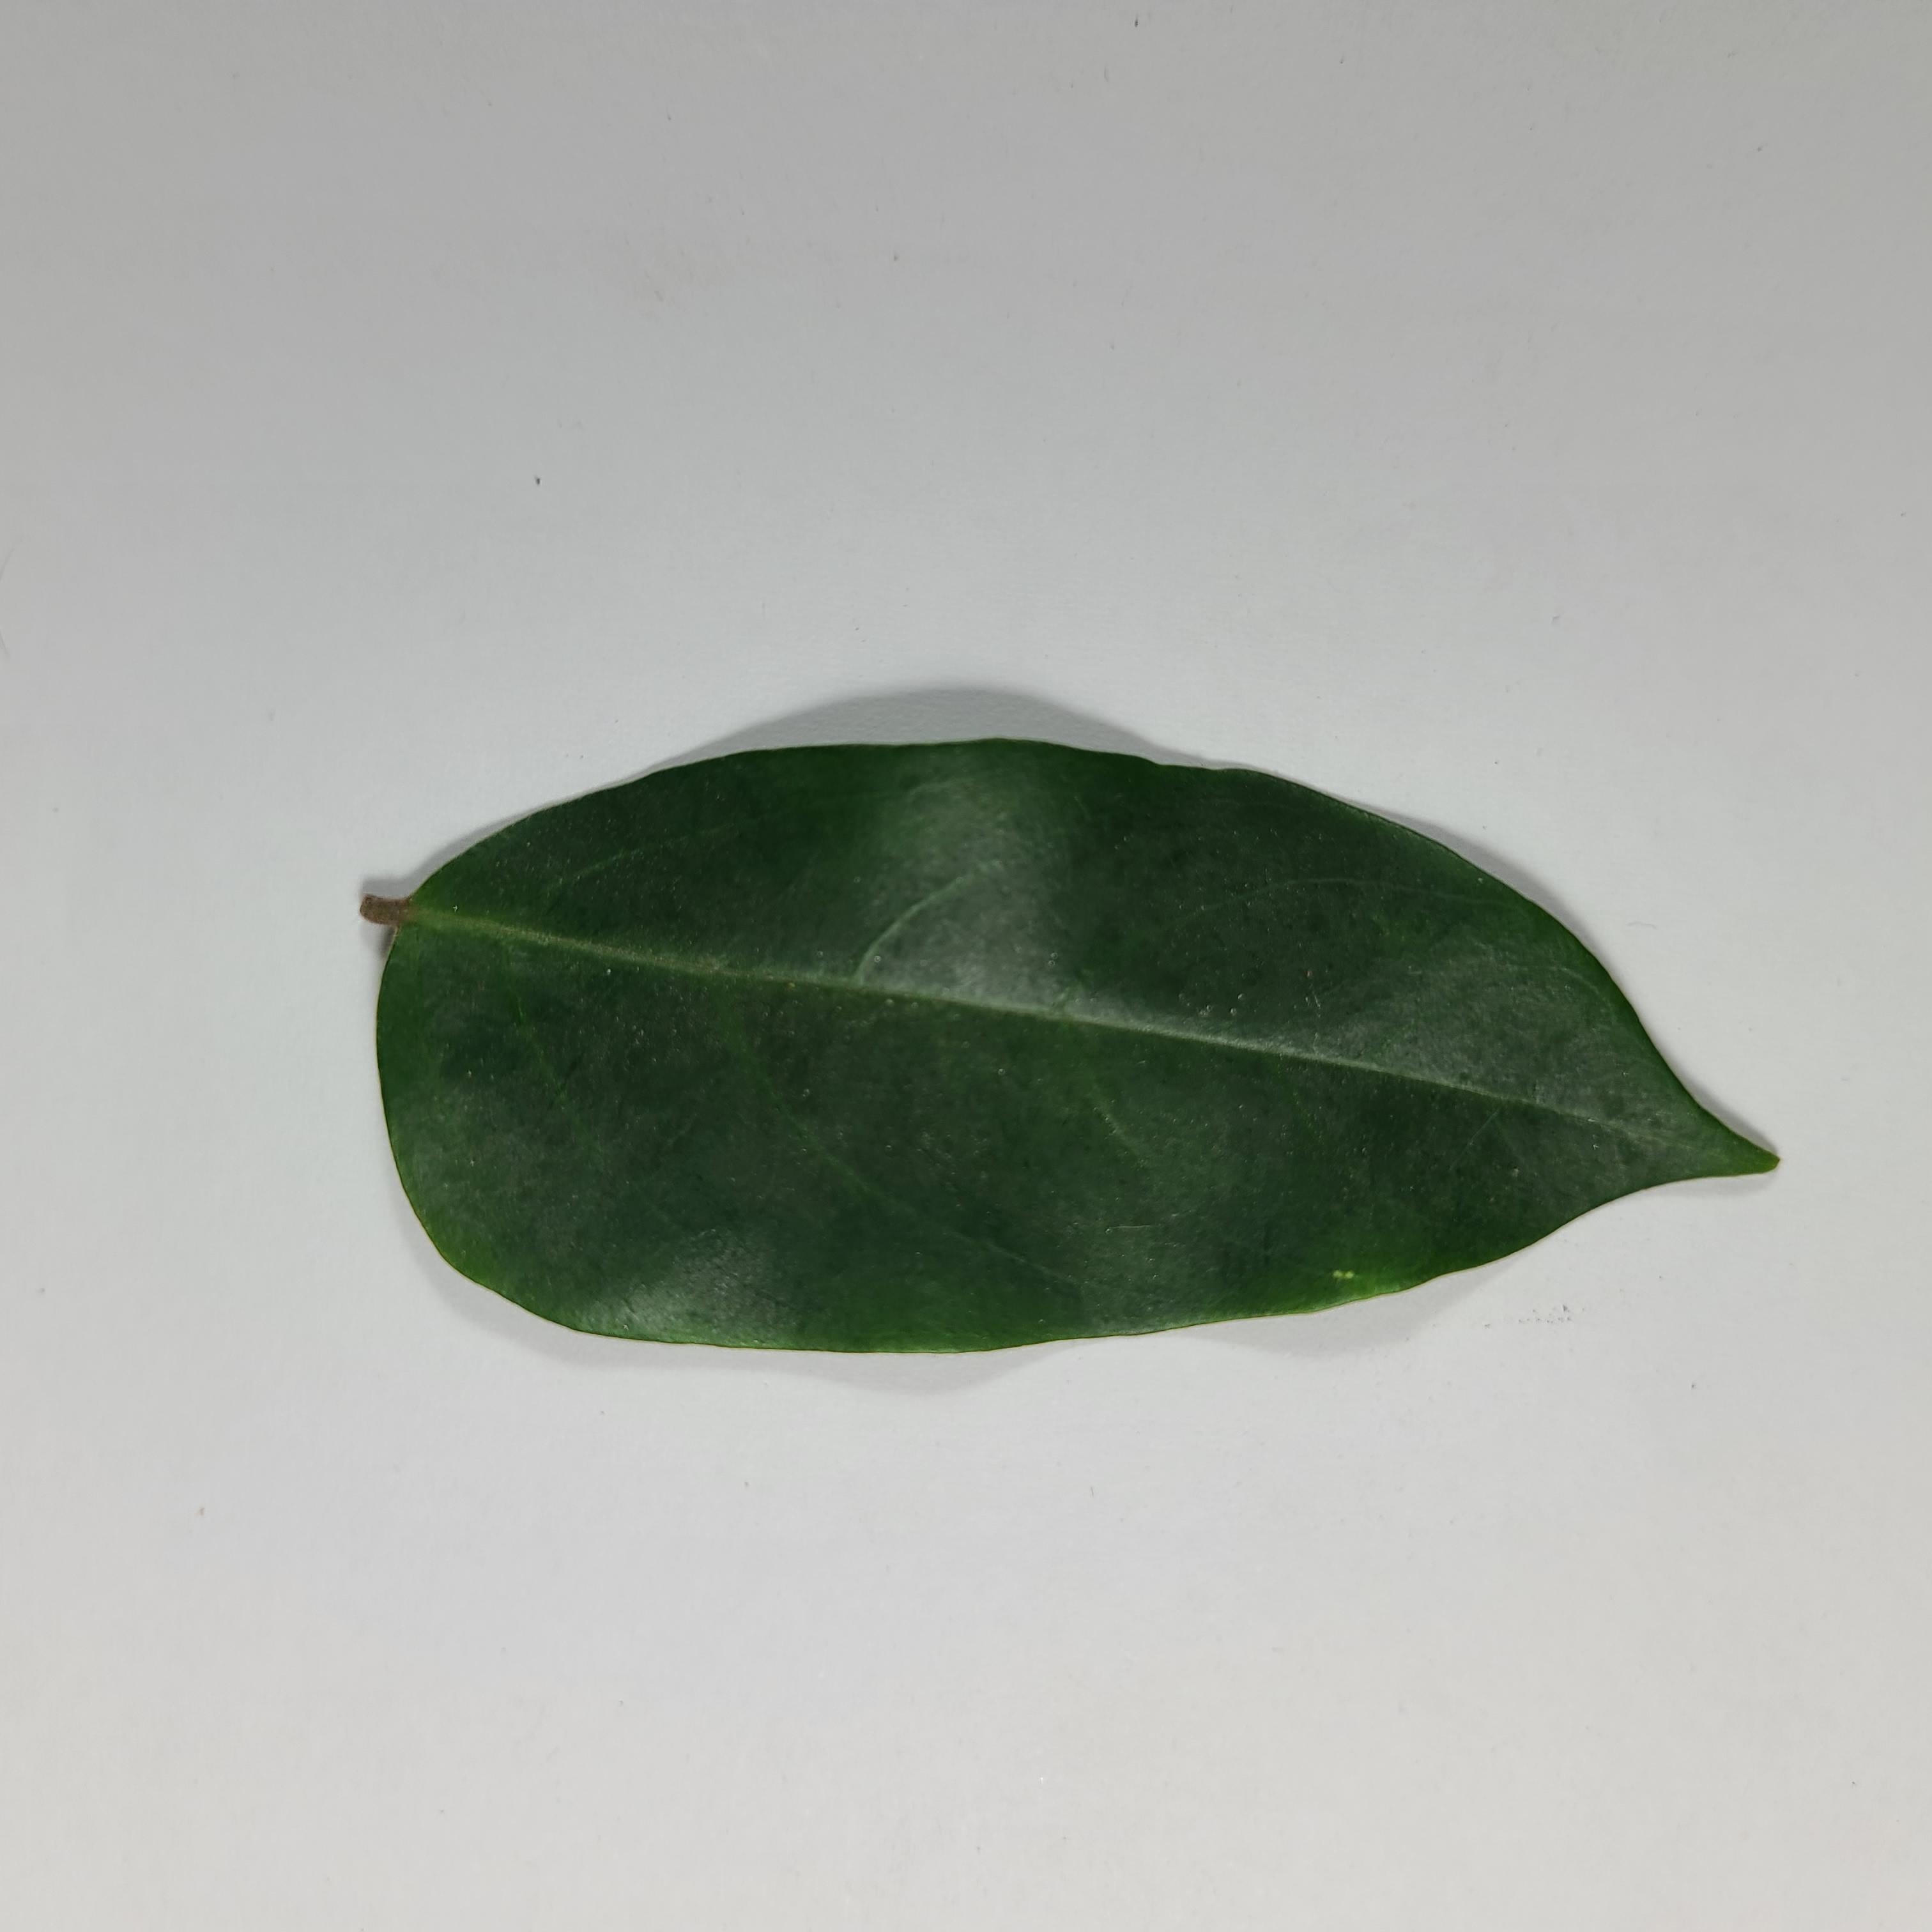
Label: Healthy Leaves